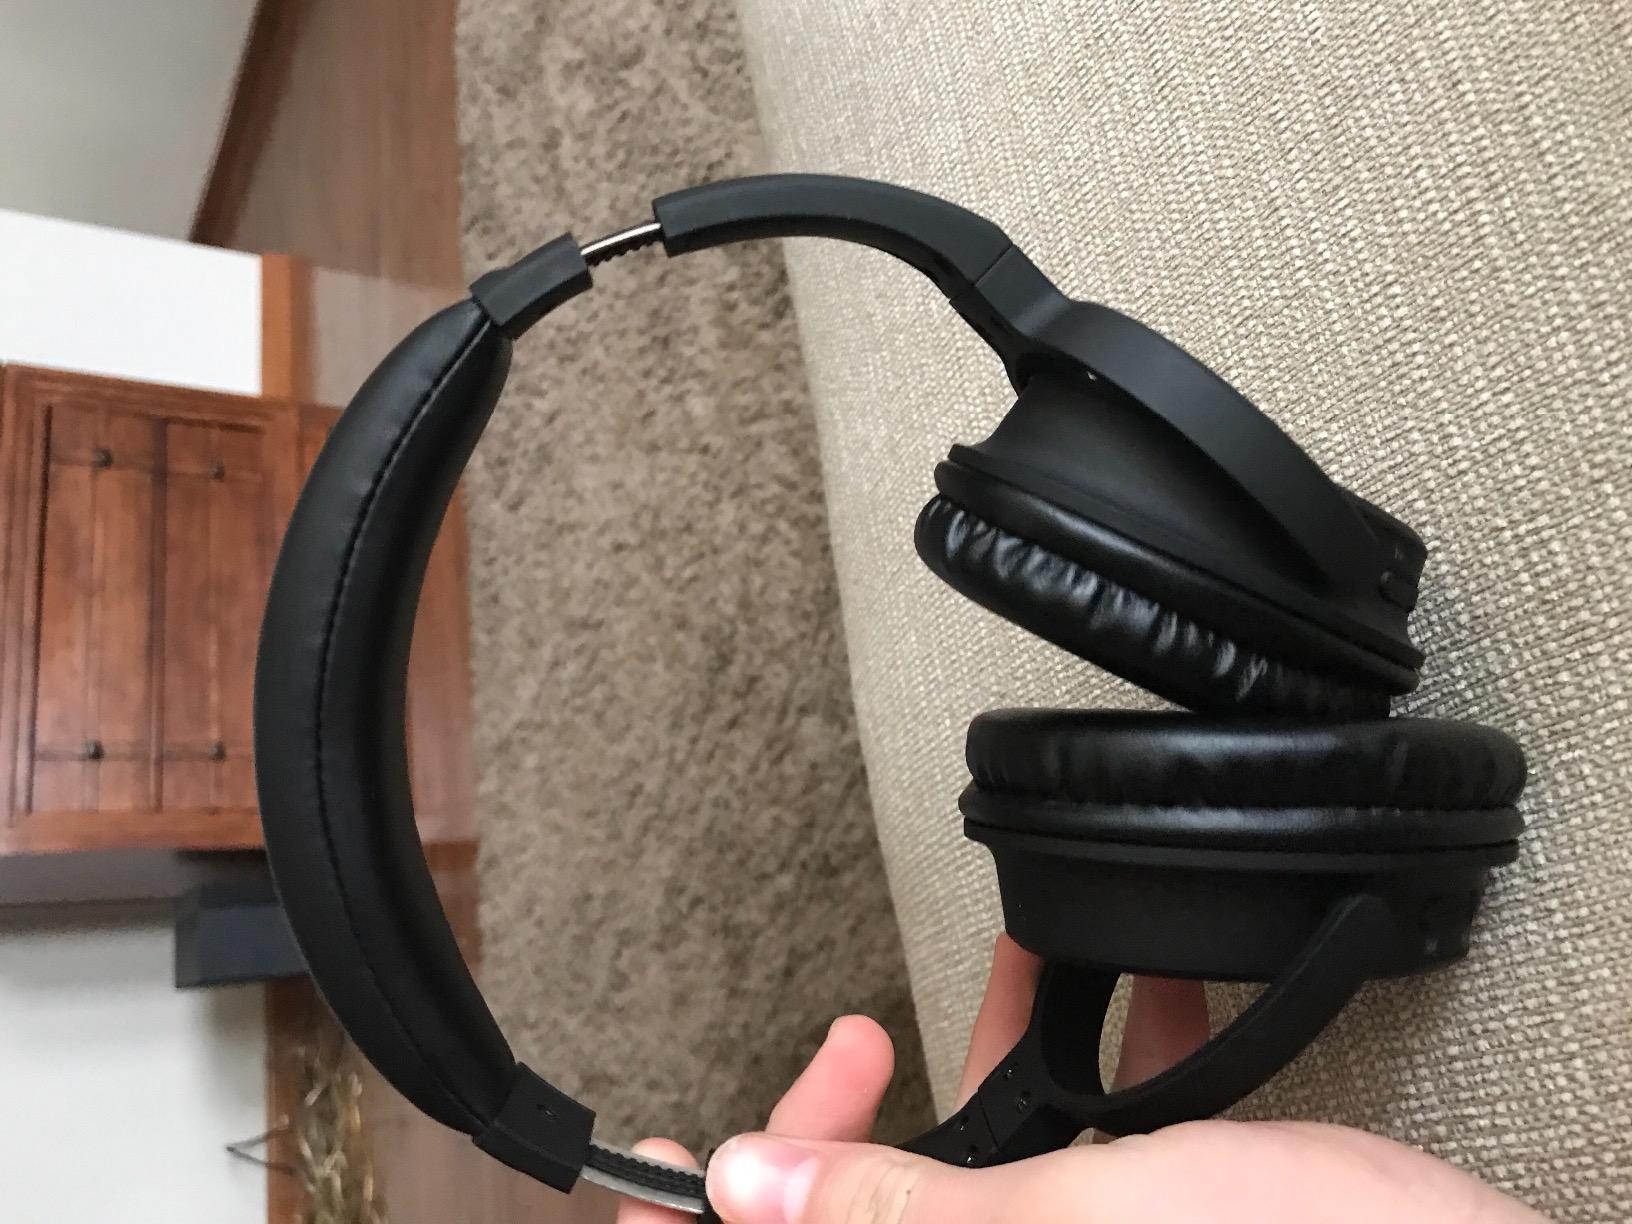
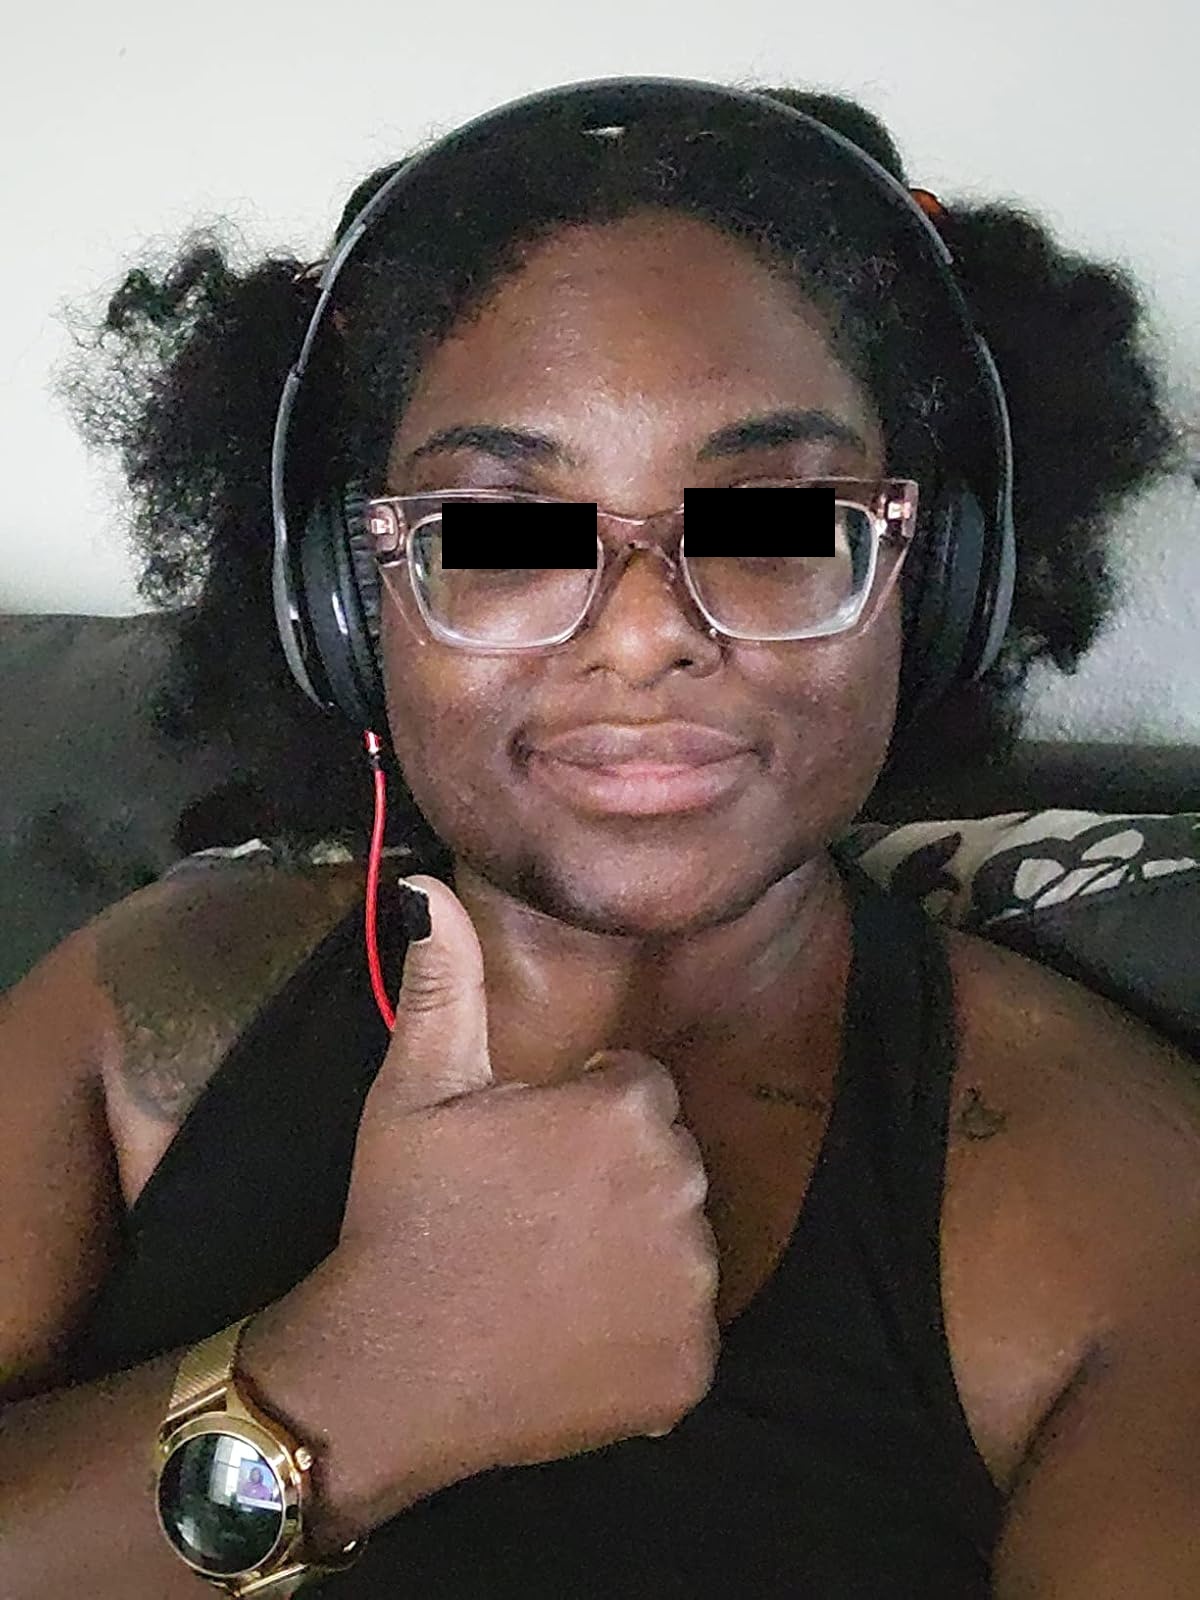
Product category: headphones
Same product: no